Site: brandenburg
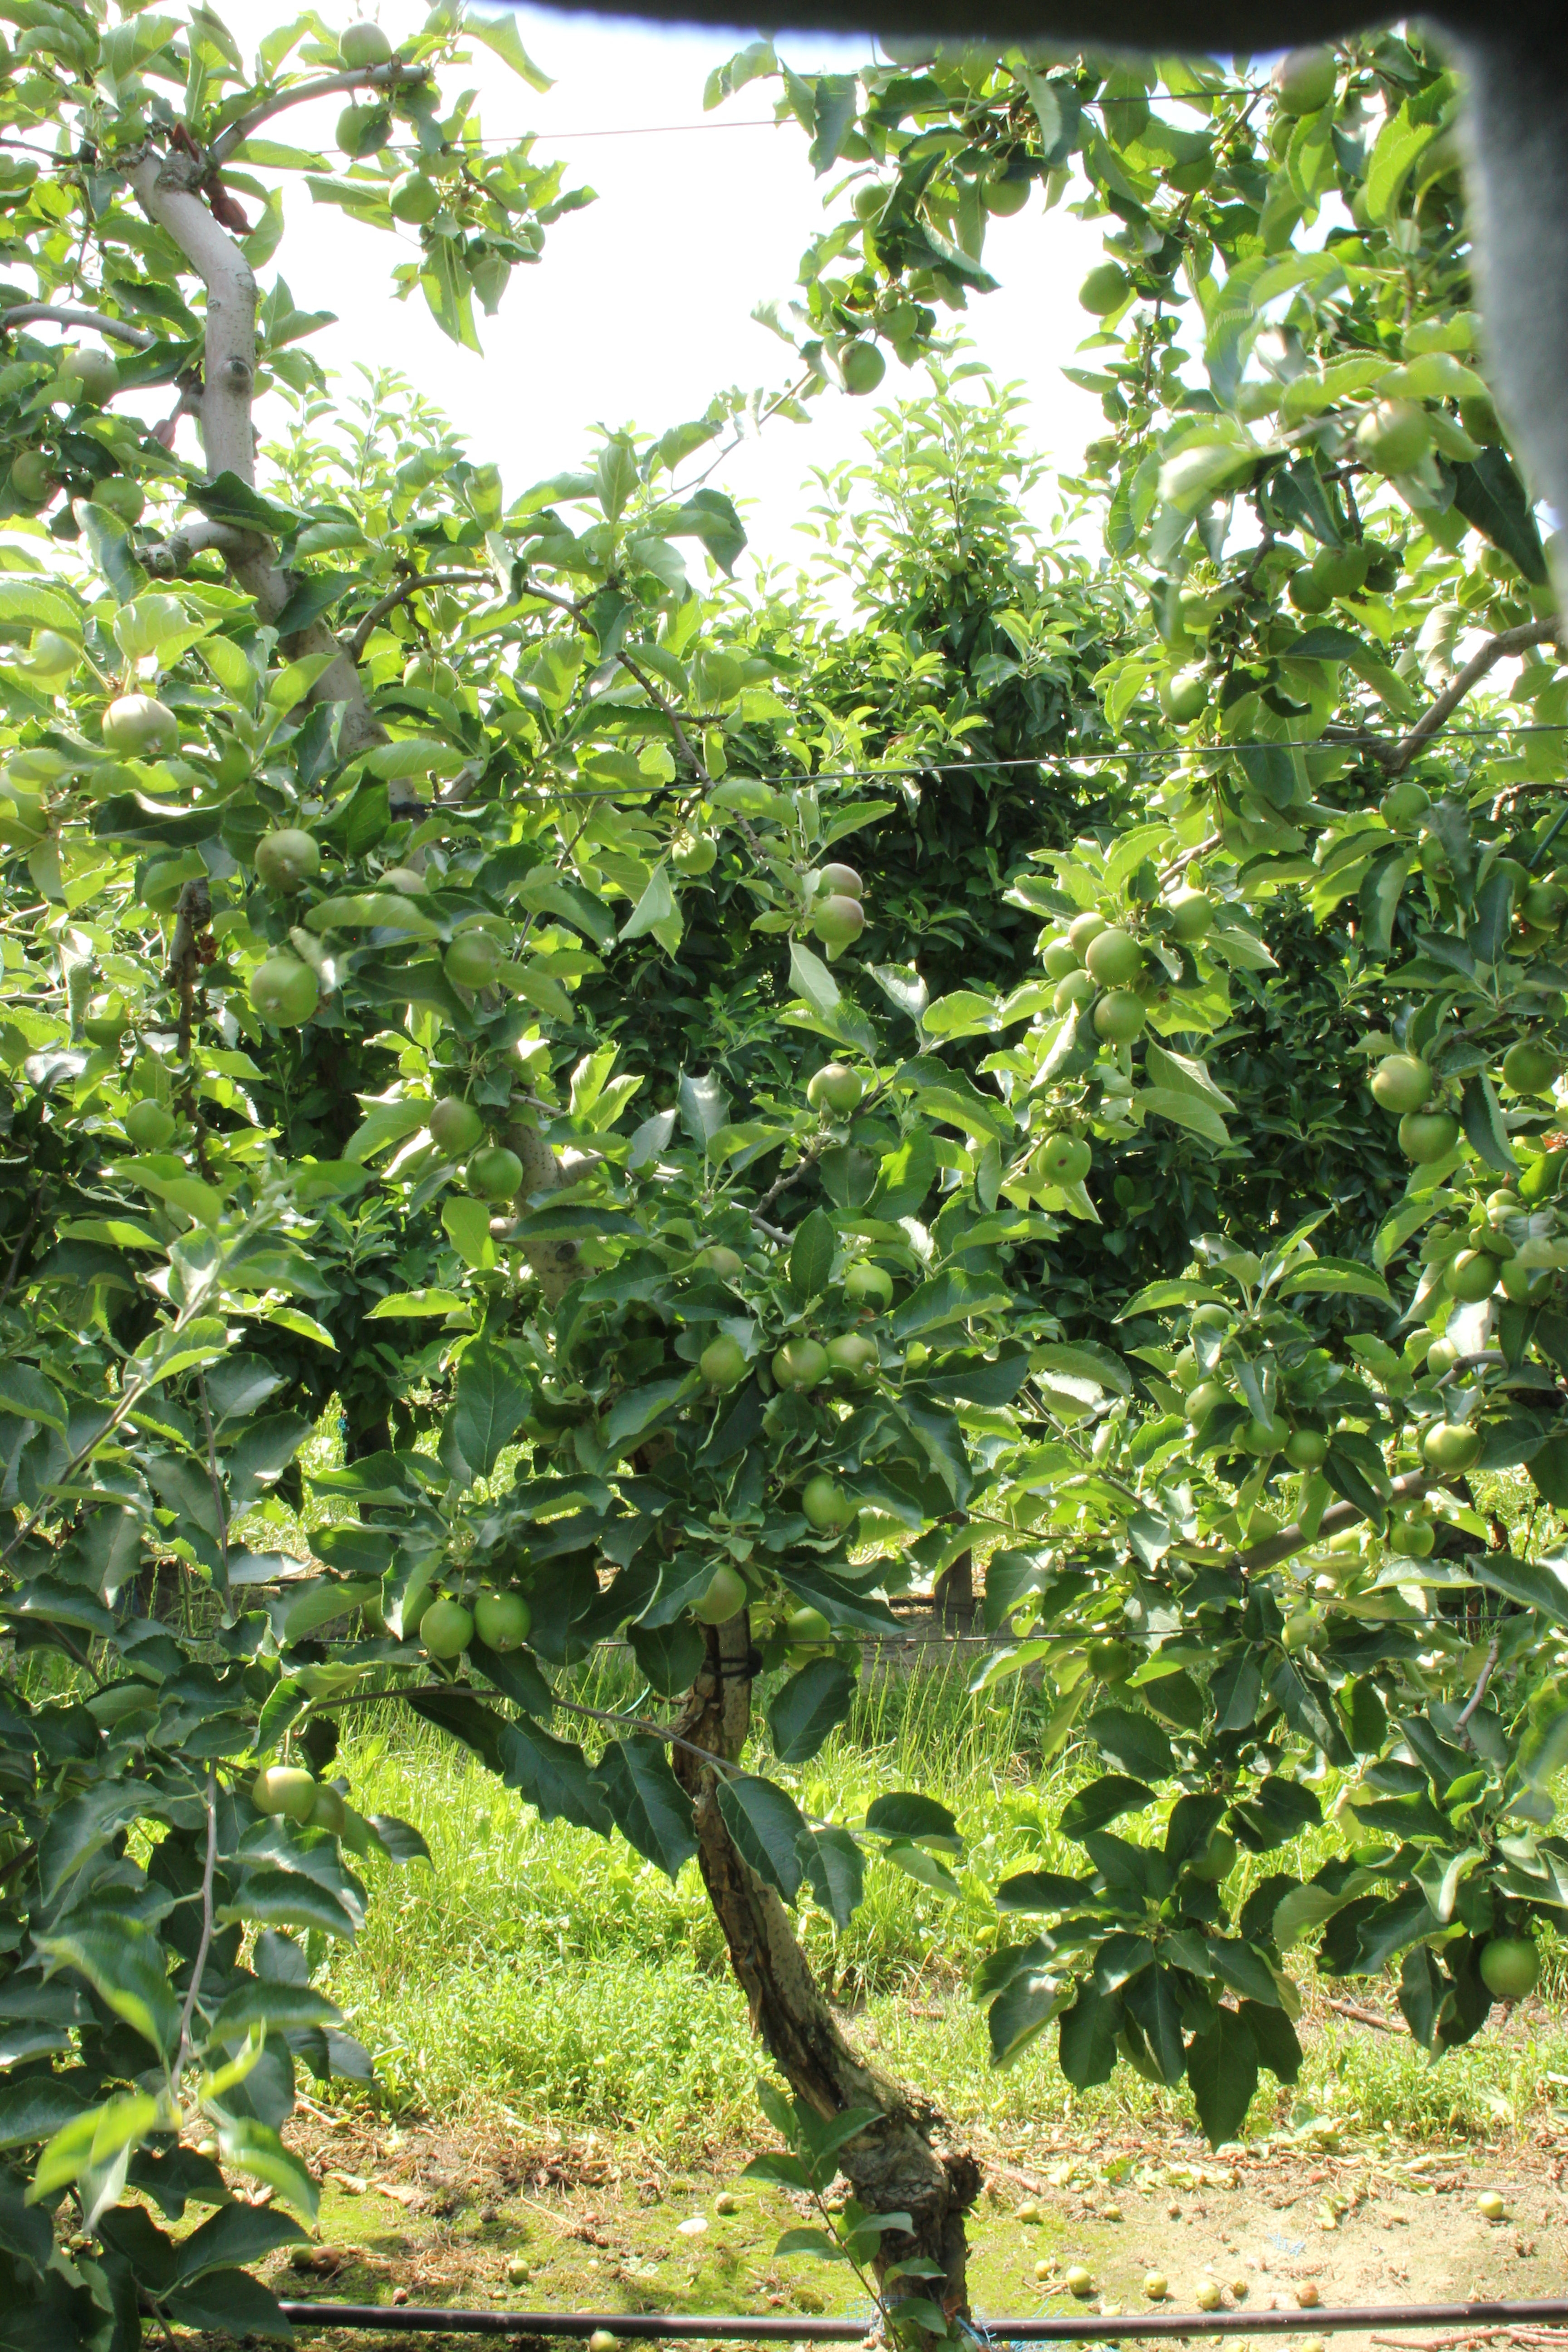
Growth stage (BBCH 74): Development of fruit